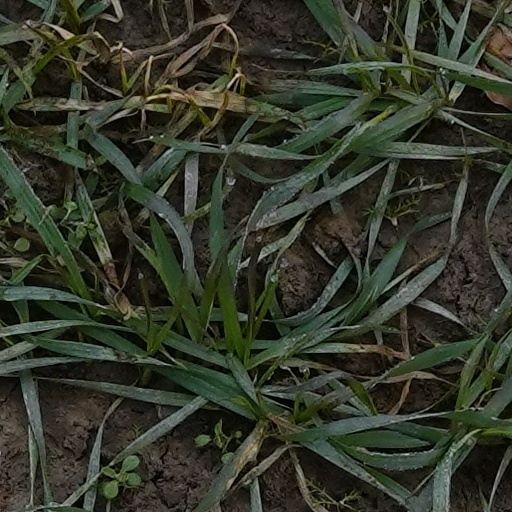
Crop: wheat